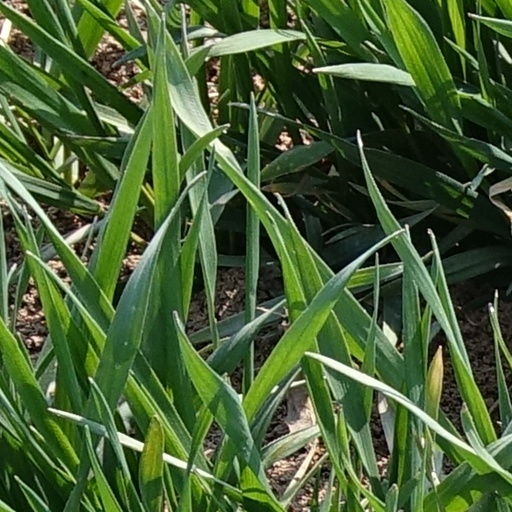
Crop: wheat